Photopyroelectric

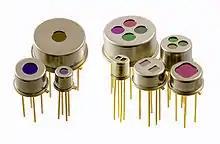

In terms of the pyroelectric detector, it can be used as a sensor to support the system. Due to the unipolar axis characteristics of the pyroelectric crystal, it is characterized by asymmetry. Polarization due to changes in temperature, the so-called pyroelectric effect, is currently widely used in sensor technology. Pyroelectric crystals need to be very thin to prepare and are plated in a direction perpendicular to the polar axis. An absorbing layer (blackening layer) is also required on the upper electrode. When this absorbing layer is exposed to infrared radiation, the pyroelectric chip is heated and produces a surface electrode. If the amount of radiation is interrupted, a charge opposite to the direction of polarization is generated. However, this charge is very small, so the charge is converted to a signal voltage by ultra low noise and ultra low leakage field effect transistors (JFET) or operational amplifiers (OpAmp) before neutralized by the internal resistance of the crystal. Pyroelectric detectors have a high signal-to-noise ratio even at 4K Hz. For example, in a Fourier infrared spectrometer, a thermopile can only perform better at a few hertz.